Lewis Taylor (Australian footballer)

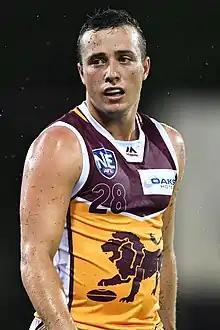
Taylor in April 2019

Lewis Taylor (born 17 February 1995) is a former Australian rules footballer who played for the Sydney Swans and the Brisbane Lions in the Australian Football League (AFL).